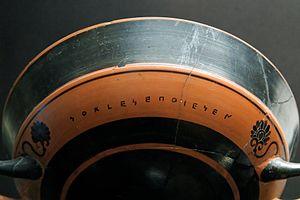
Kylix attique à figures noires portant la signature du potier Sokles («